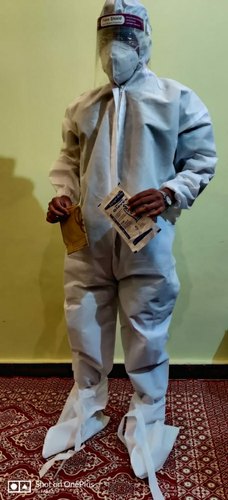
Objects detected:
Mask
Face_Shield
Coverall